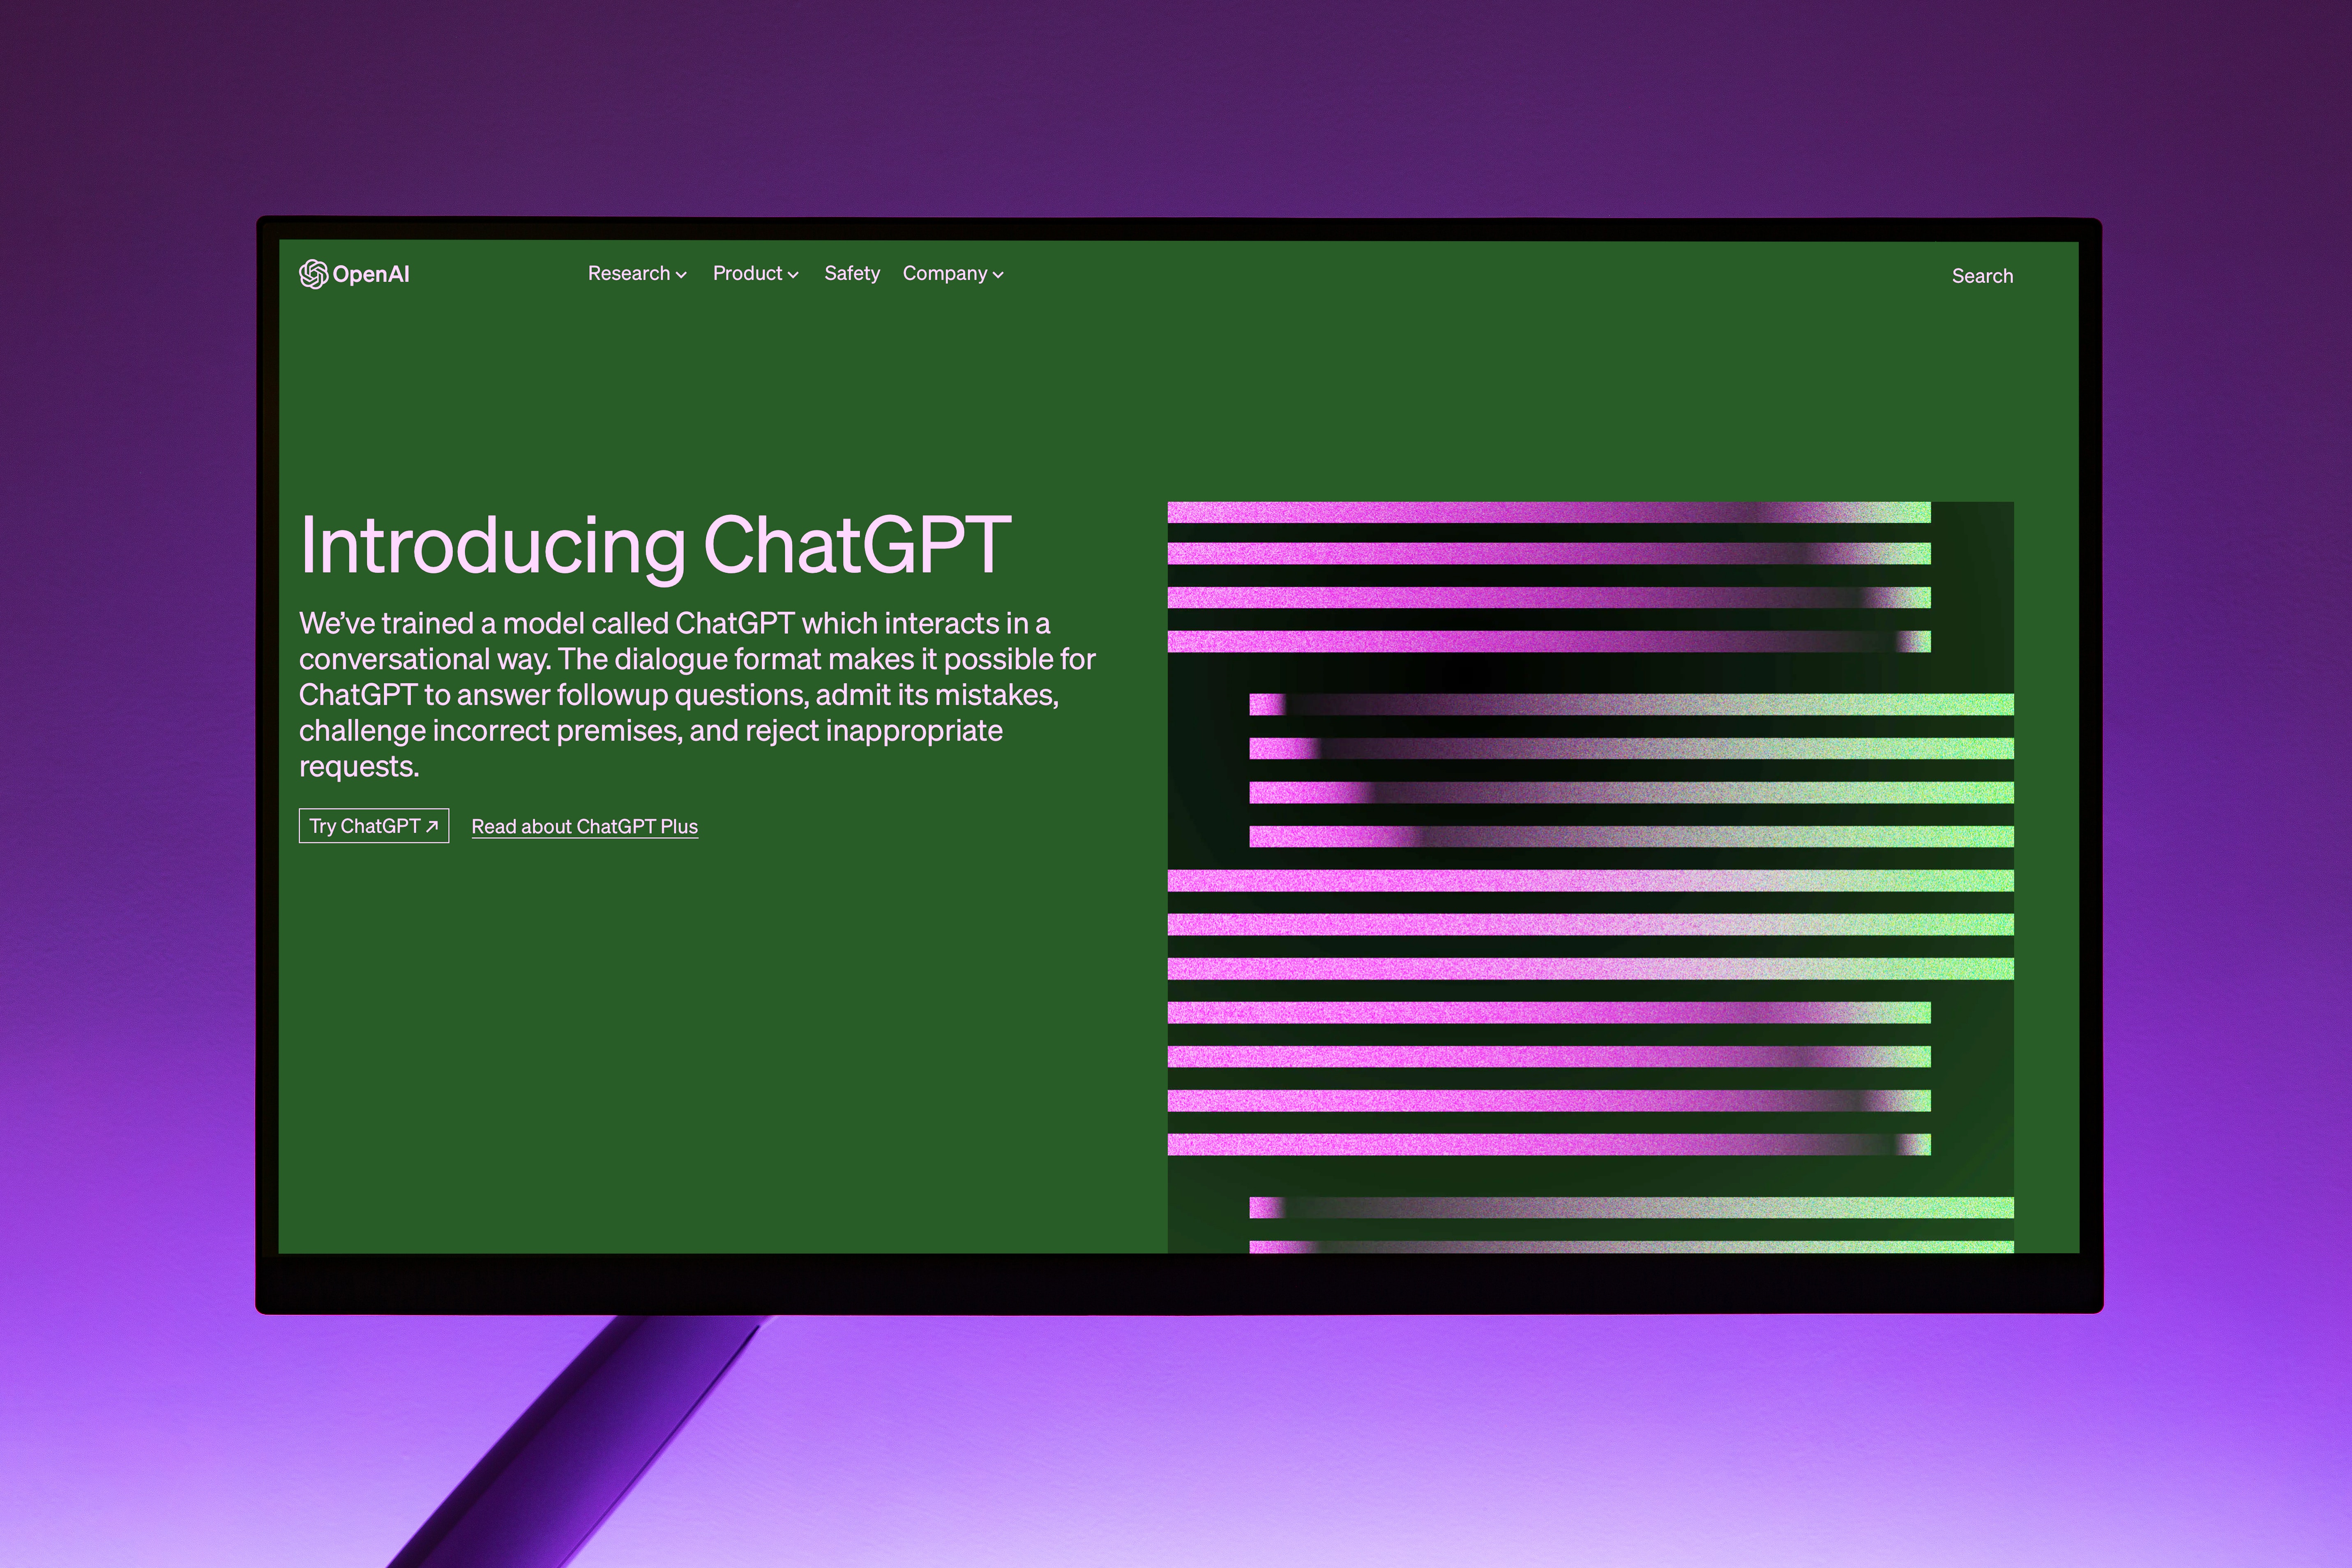
chatGPT, Colorfulness, rectangle, font, magenta, parallel, software, electronic device, screenshot, multimedia, computer program, diagram, graphics, display device, graphic design, slope, circle, operating system, Office application software, brand